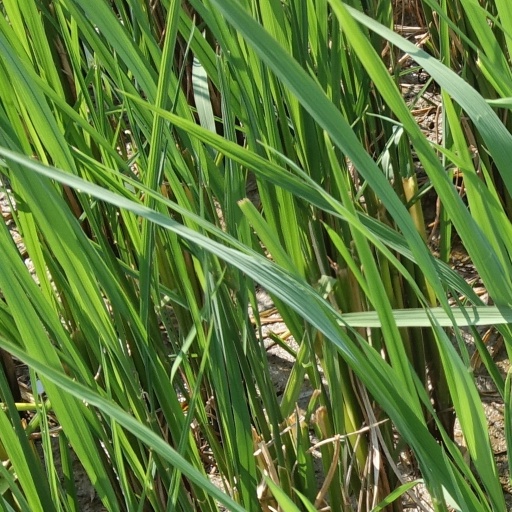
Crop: rice